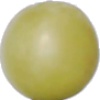
Label: Grape White 2